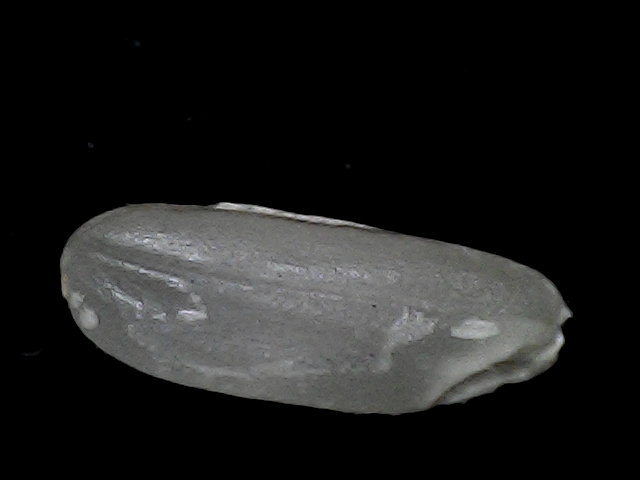
Rice variety: BD30